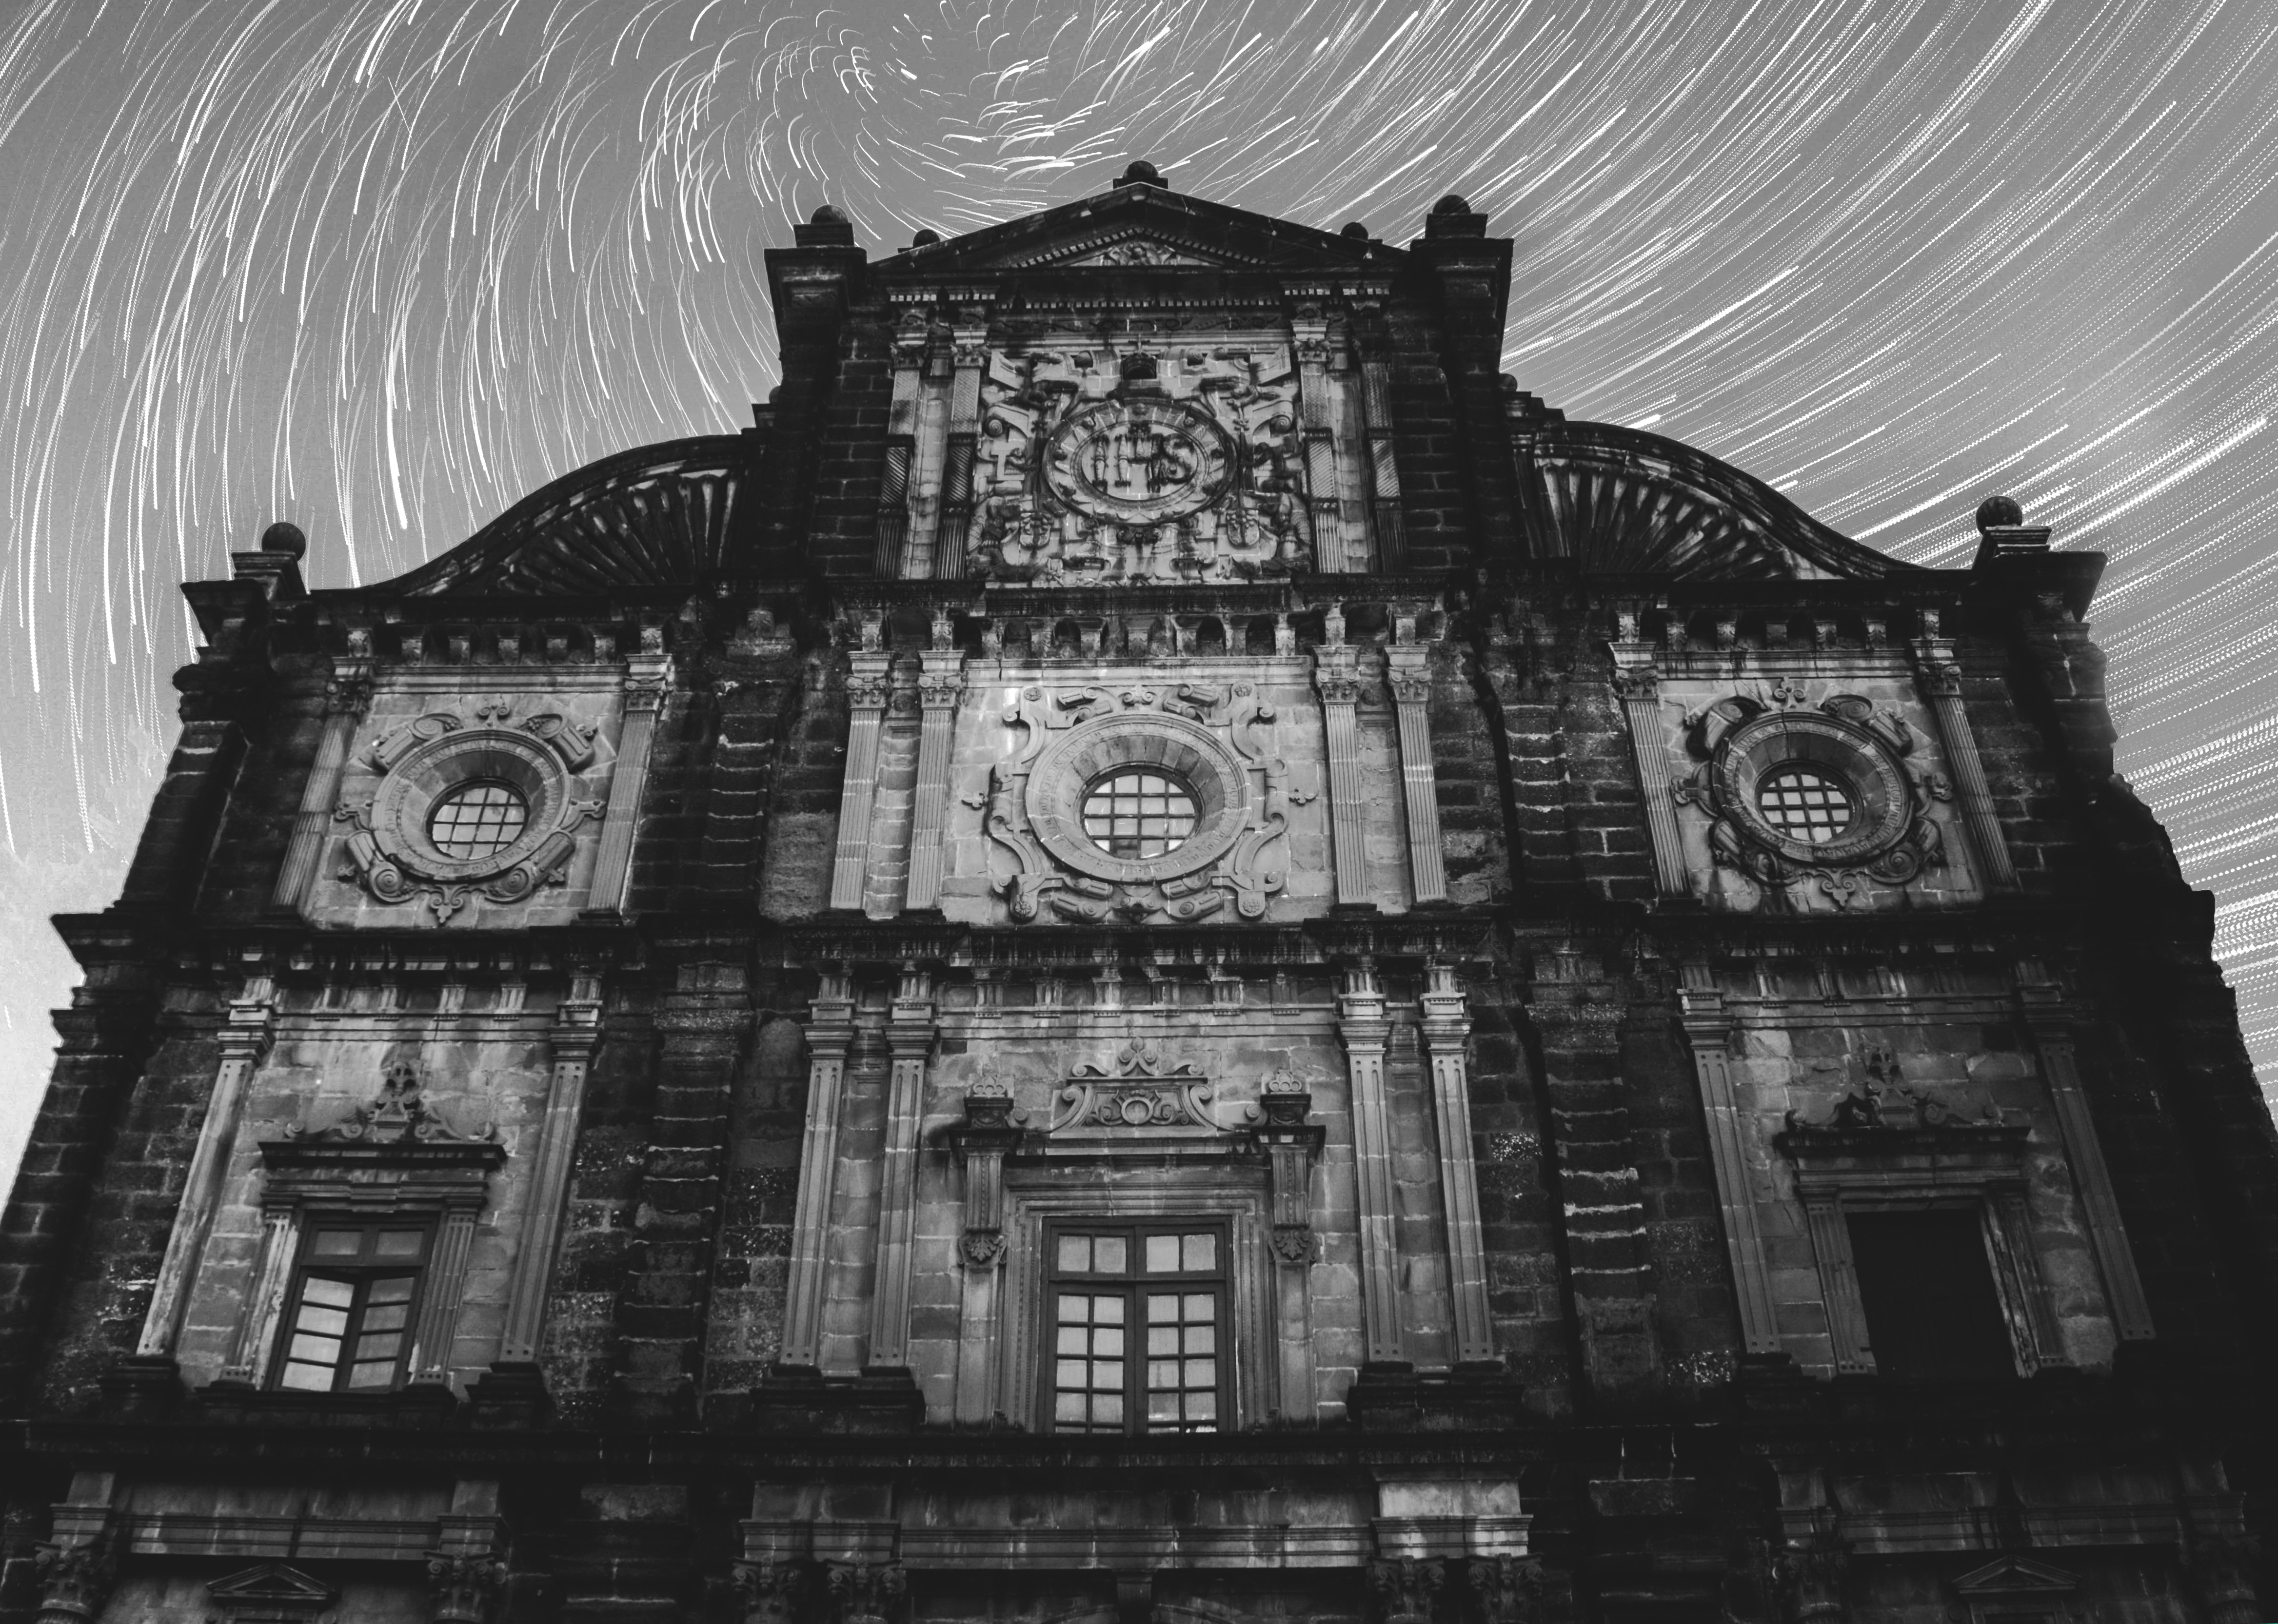
black and white, white, photography, house, building, landmark, facade, church, cathedral, black, monochrome, place of worship, symmetry, synagogue, shape, metropolis, gothic architecture, monochrome photography